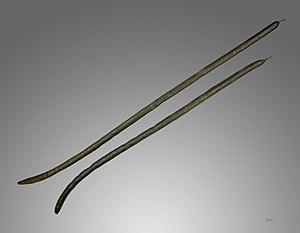
Cassia est un genre de la famille des Caesalpiniaceae dans la classification classique de Cronquist, ou de la famille des Fabaceae, sous-famille des Caesalpinioideae dans la classification phylogénétique APG II.